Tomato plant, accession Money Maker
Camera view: bottom (45 deg); turntable rotation: 300 degrees
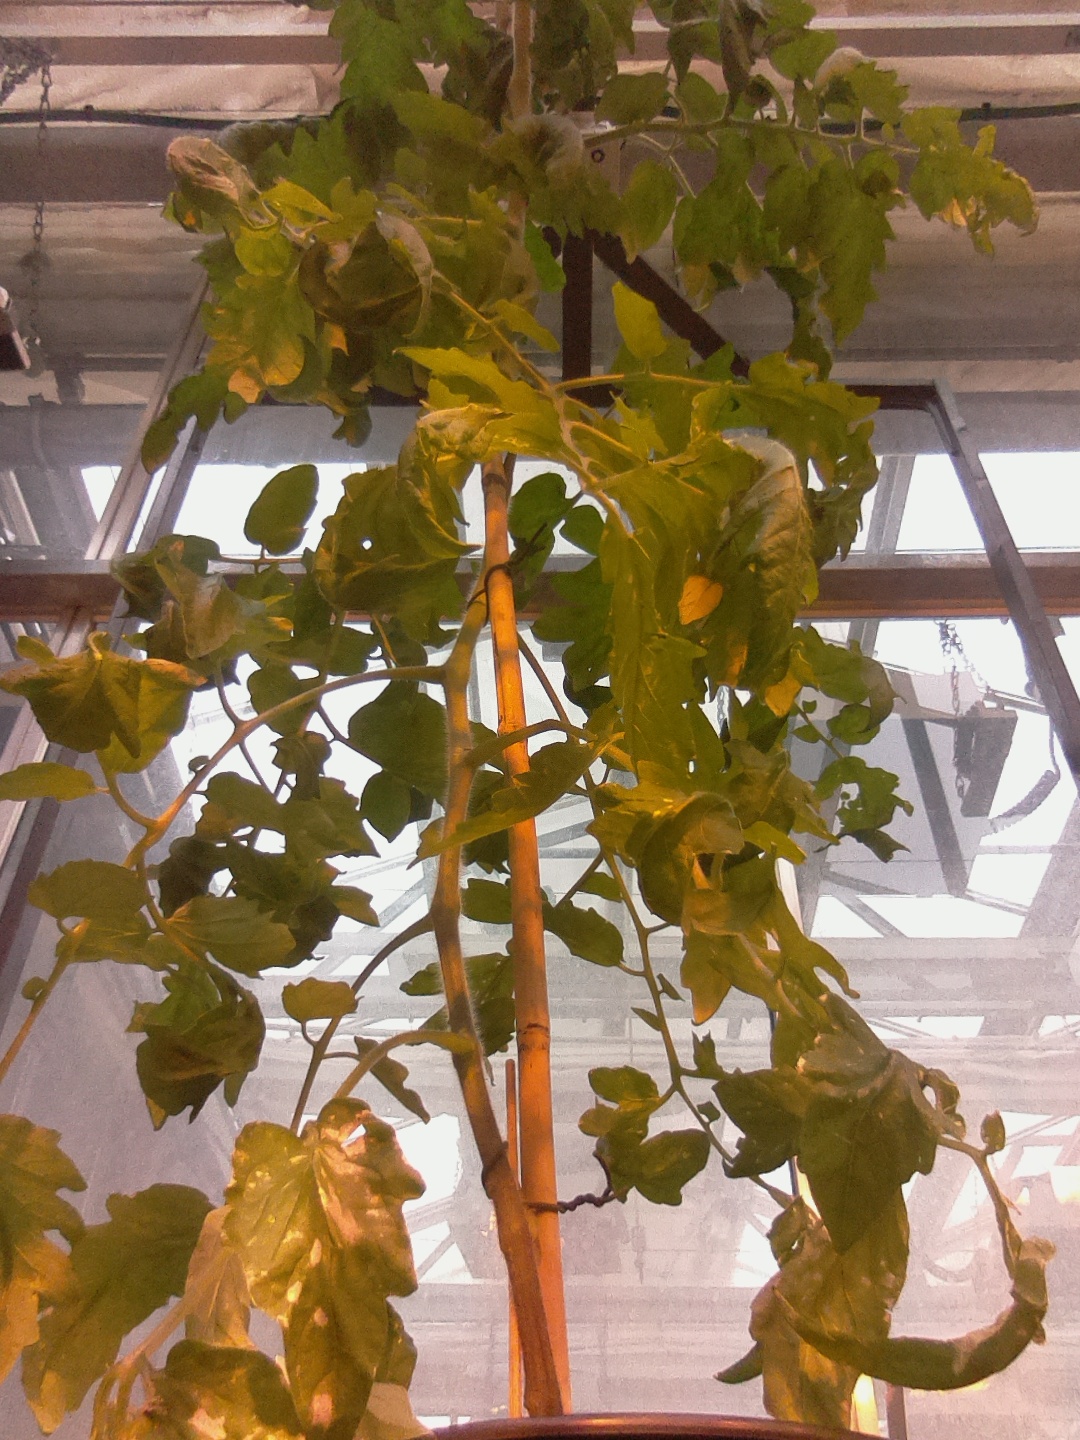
BBCH growth stage 68: Full flowering, 80%-90% of flowers open, more petals falling